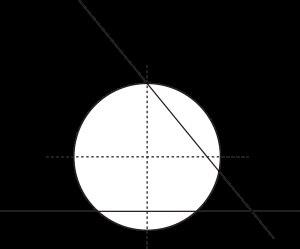
En géométrie et en cartographie, la projection stéréographique est une projection cartographique azimutale permettant de représenter une sphère privée d'un point sur un plan. On convient souvent que le point dont on prive la sphère sera un des pôles de celle-ci ; le plan de projection peut être celui qui sépare les deux hémisphères, nord et sud, de la sphère, qu'on appelle plan équatorial. On peut également faire une projection stéréographique sur n'importe quel plan parallèle au plan équatorial pourvu qu'il ne contienne pas le point dont on a privé la sphère.